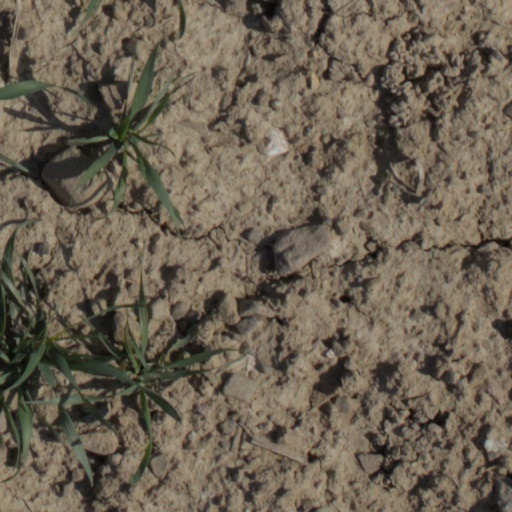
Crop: wheat